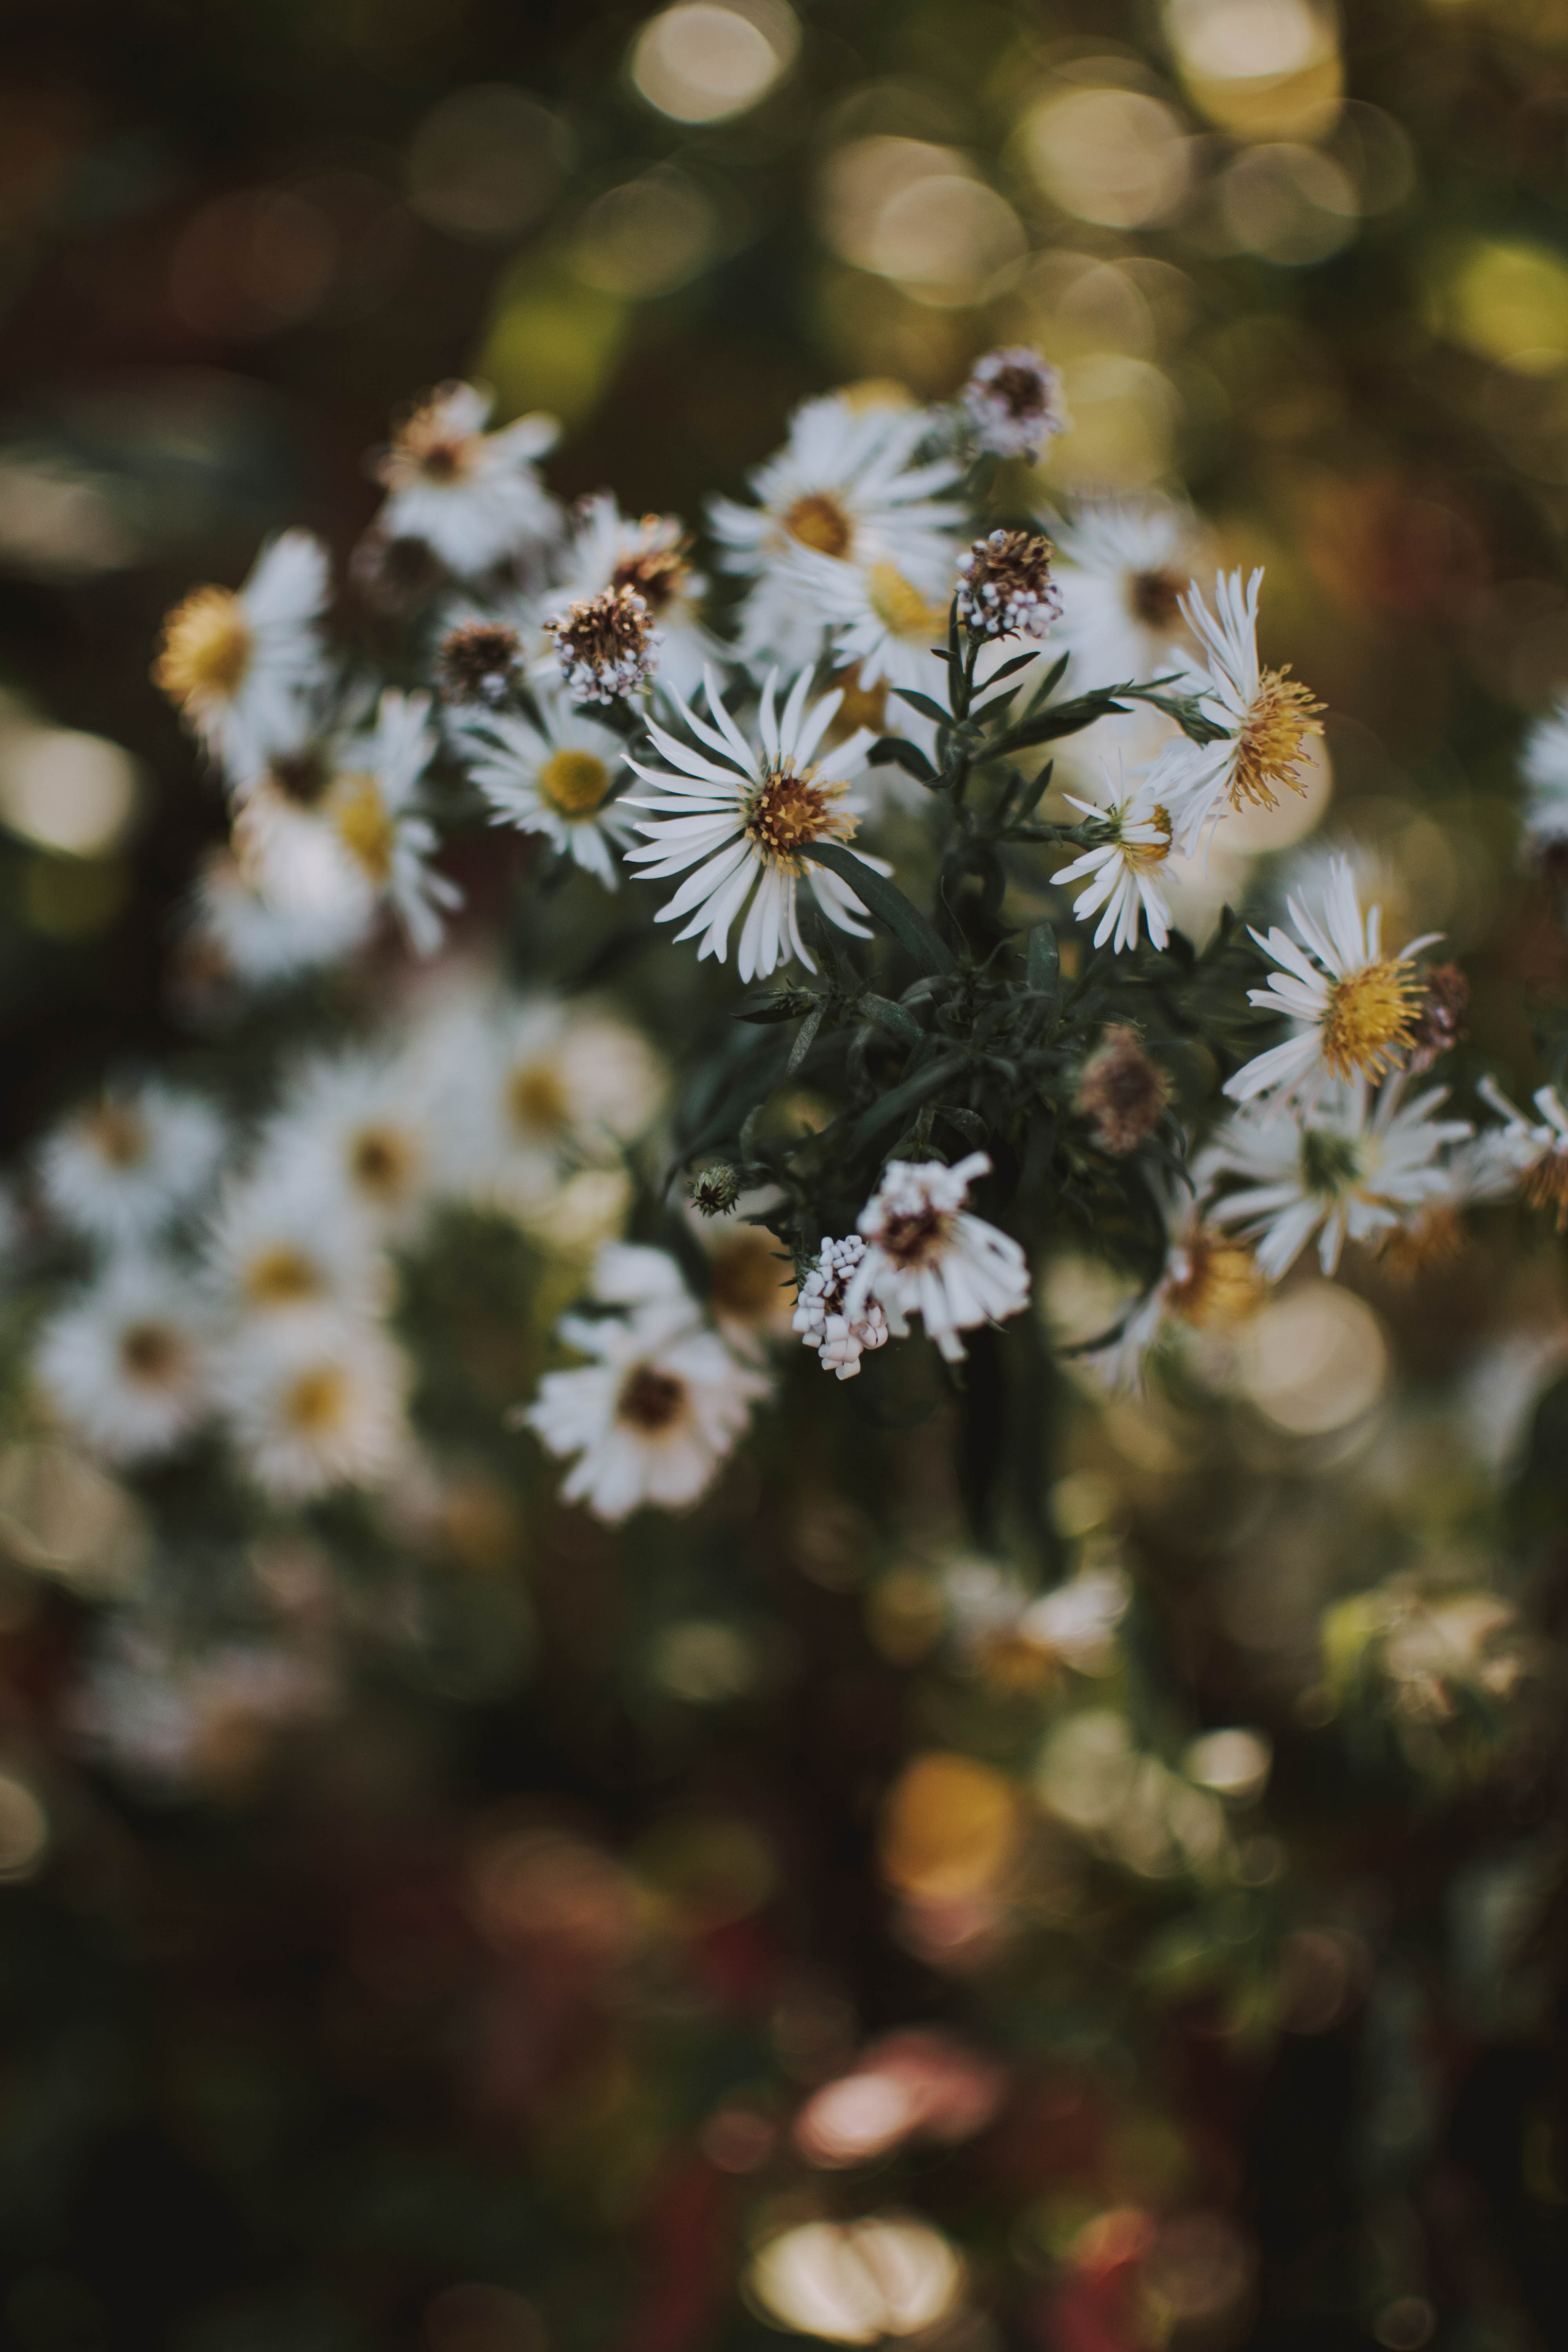
flower, flora, spring, plant, flowering plant, wildflower, sunlight, blossom, autumn, petal, aster, macro photography, pollinator